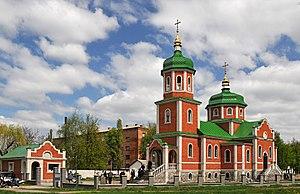
Khorol est une ville de l'oblast de Poltava, en Ukraine, et le centre administratif du raïon de Khorol. Sa population s'élevait à 13 265 habitants en 2016.